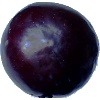
Label: Plum 2